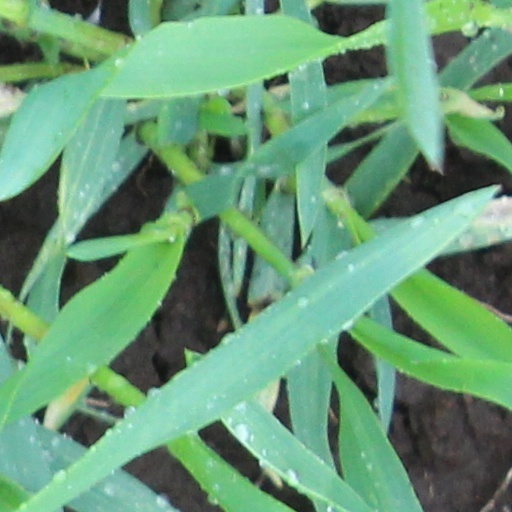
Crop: wheat